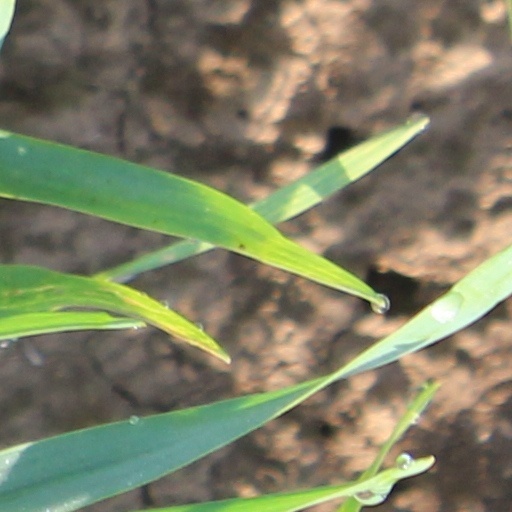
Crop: wheat